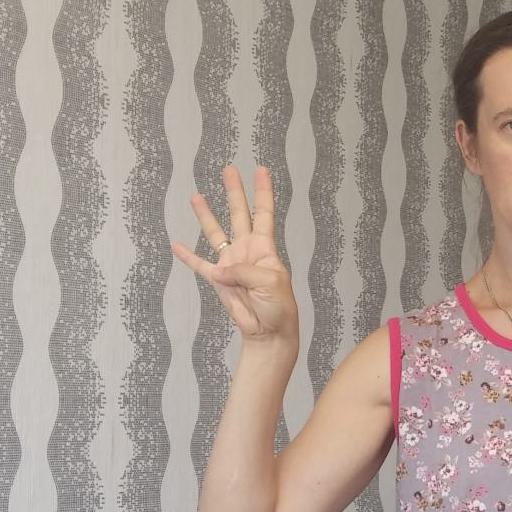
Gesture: four